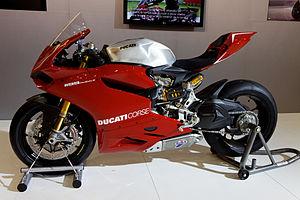
Ducati - 1199 Panigale S